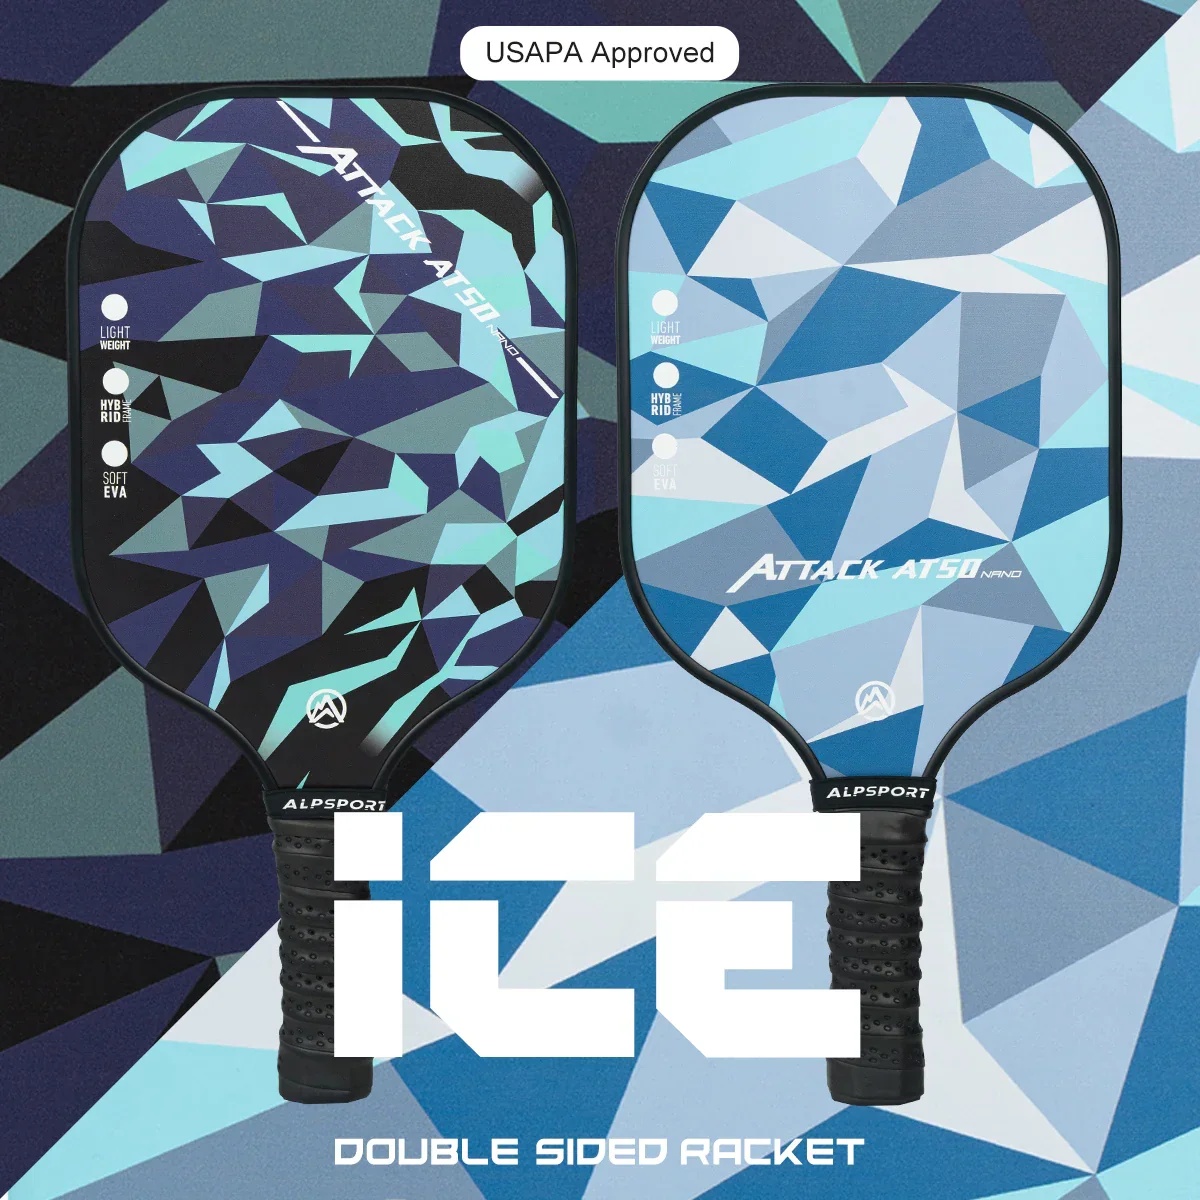
ALPSPORT ICE T700 Carbon Paddle
The ALPSPORT ICE T700 Carbon Paddle delivers professional-grade performance through its advanced T700 carbon fiber construction. Engineered for optimal power transfer and control, this paddle maintains exceptional stiffness while minimizing vibration. The precision-balanced design enhances maneuverability for quick reactions at the net, making it ideal for competitive players seeking tournament-level equipment with superior durability and responsiveness.
Brand: Pickleball Paddles
Category: Sporting Goods > Outdoor Recreation > Outdoor Games > Pickleball > Pickleball Paddles